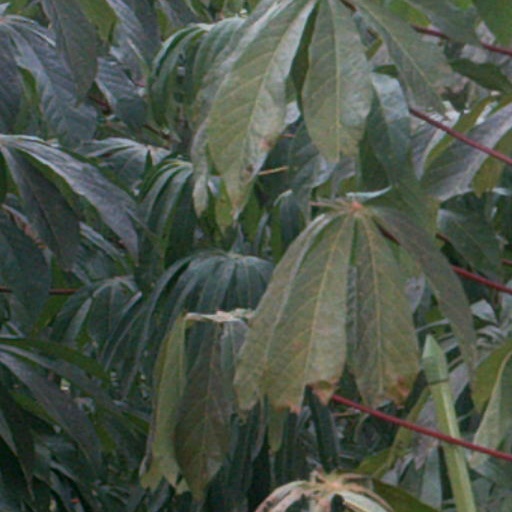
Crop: cassava